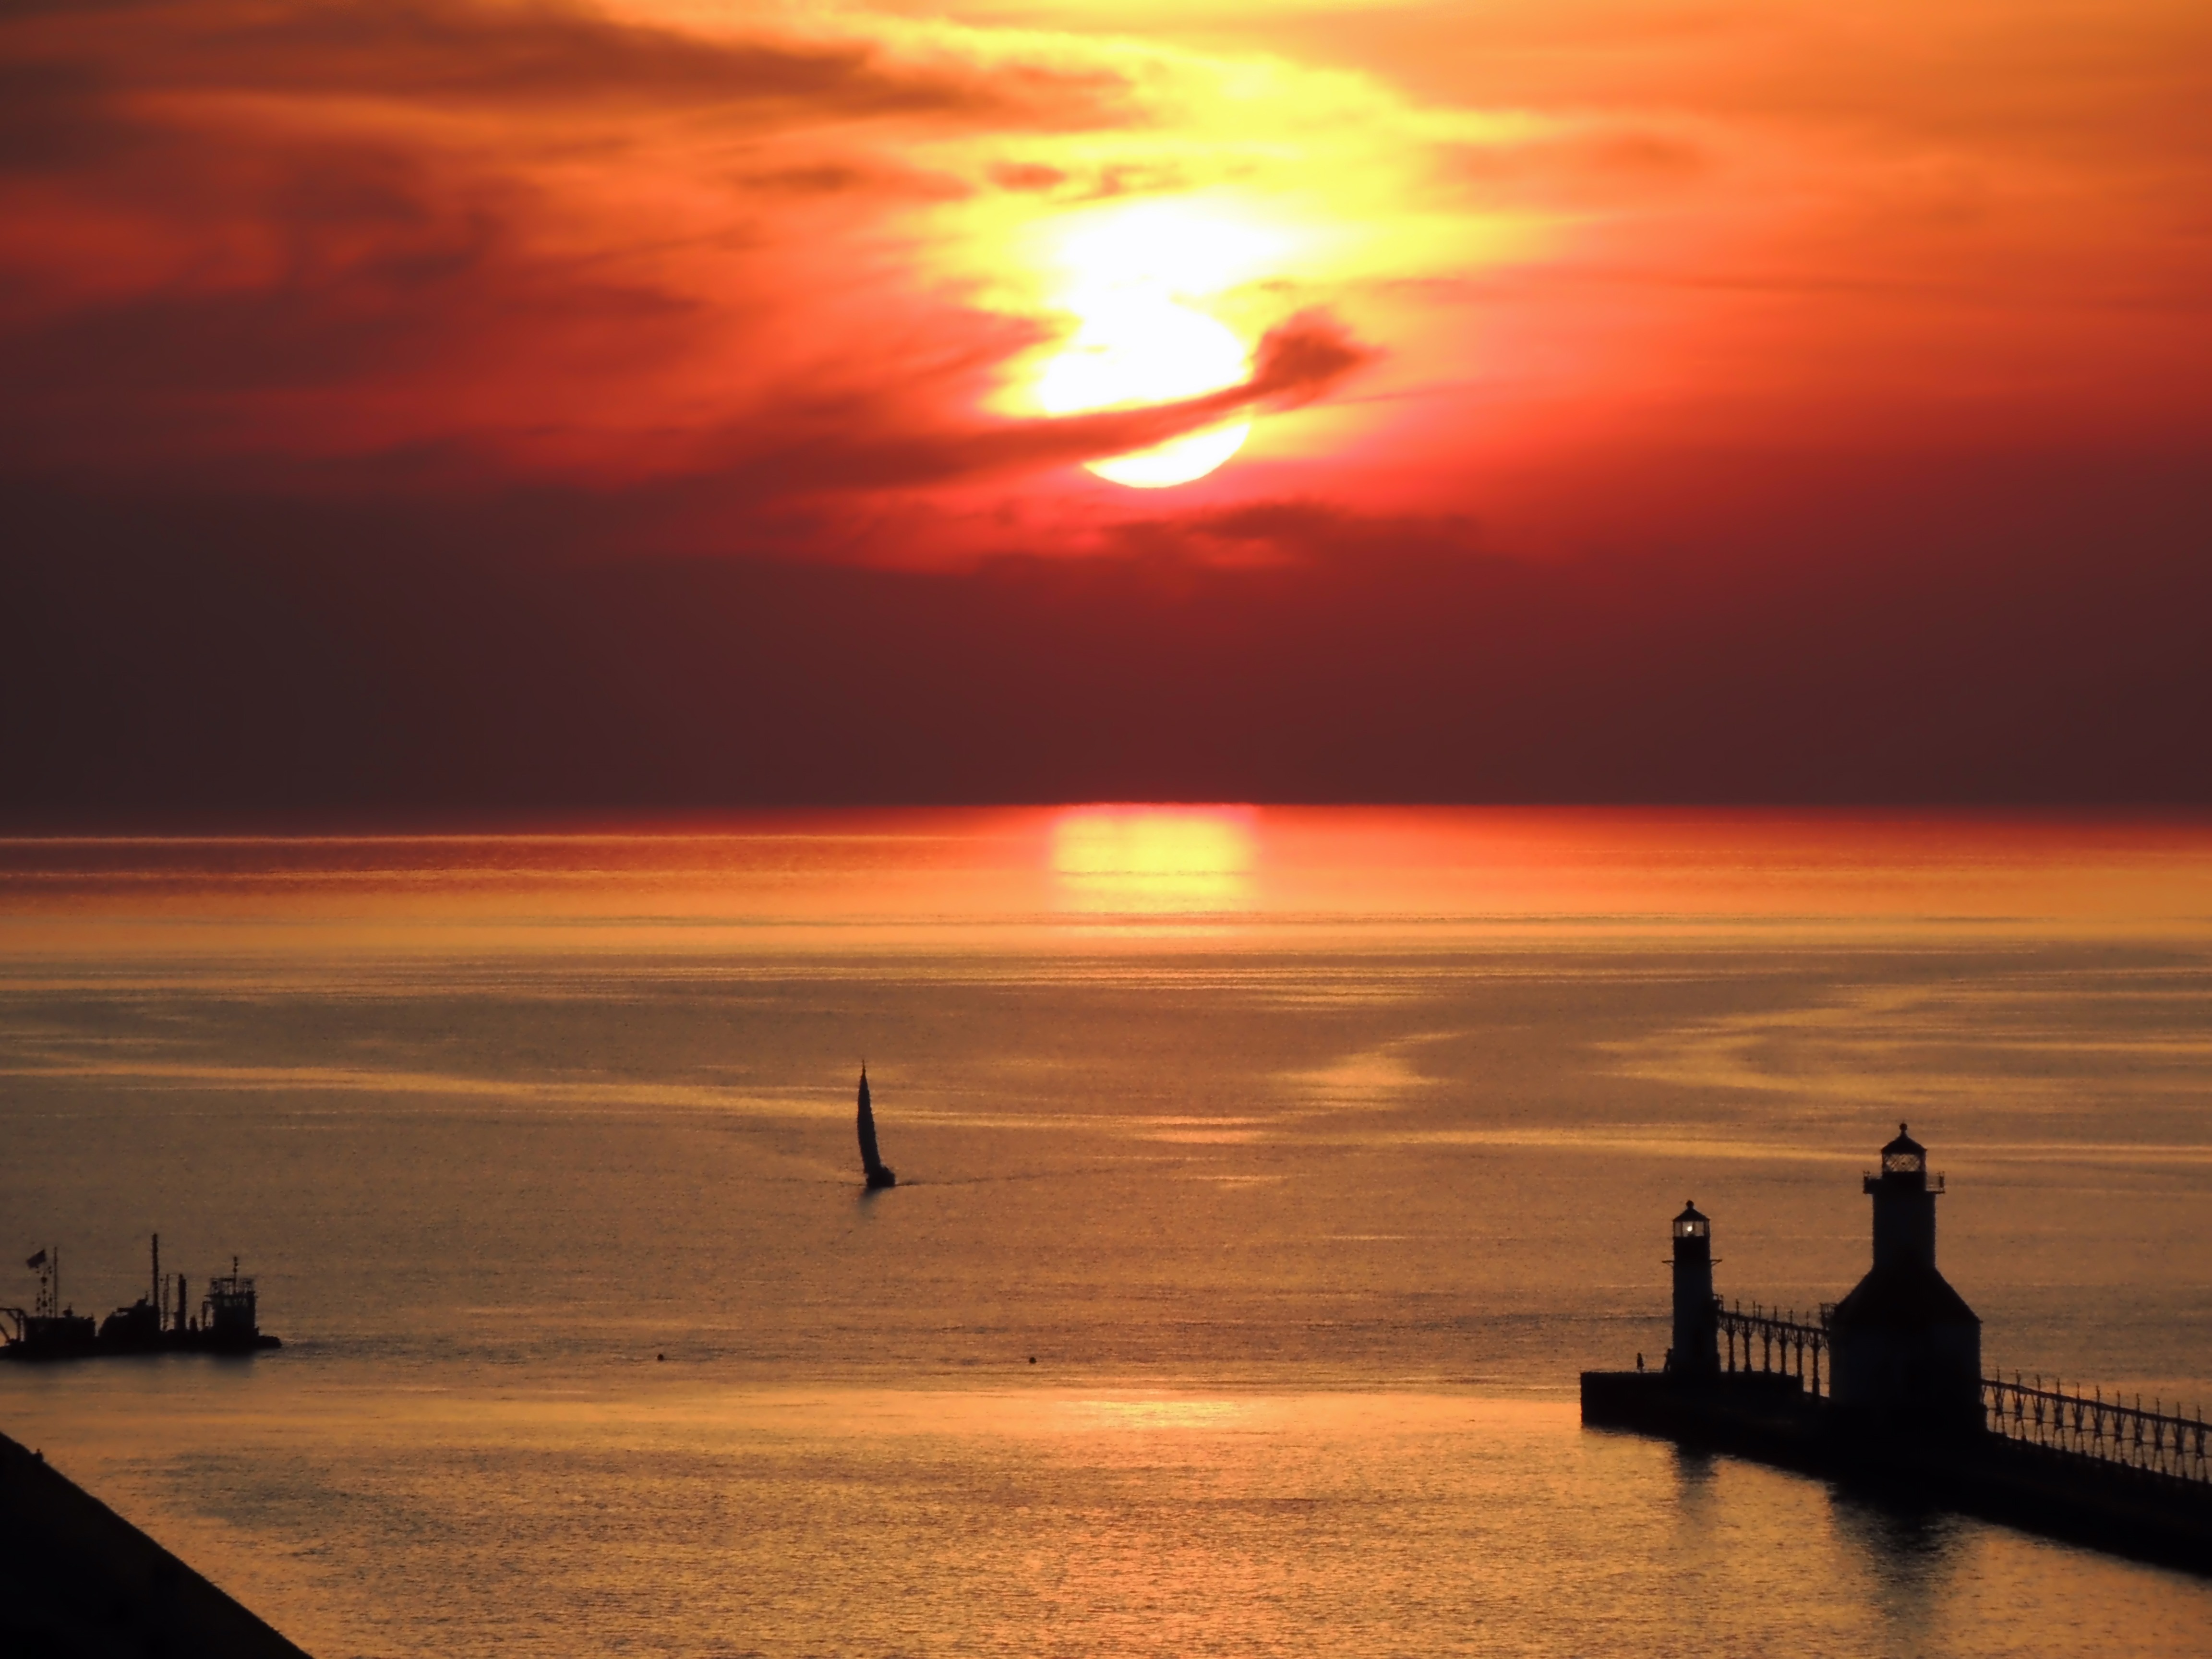
sea, coast, water, nature, ocean, horizon, dock, cloud, sky, sun, sunrise, sunset, sunlight, morning, lake, dawn, pier, dusk, evening, sailboat, outside, clouds, boats, reflections, beautiful, afterglow, lake michigan